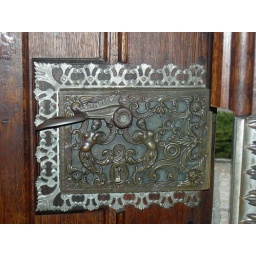
On a Sunday morning, I snuck  through this door into an empty, beautiful Catholic church first built in 1700s.